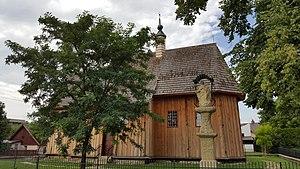
Wojnicz est une ville historique de Pologne datante du IXè siècle, située dans le sud du pays, dans la voïvodie de Petite-Pologne. Elle est le chef-lieu de la gmina de Wojnicz, dans le powiat de Tarnów. Pendant son histoire millénaire, la ville a souffert les incendies au moins huit fois. Depuis 1109 la paroisse est dédiée à Saint Laurent, martyre romain qui figure aussi sur le blason de la ville. Son droit urbain accordé en 1239, est supprimé en 1934 et restitué en 2007.